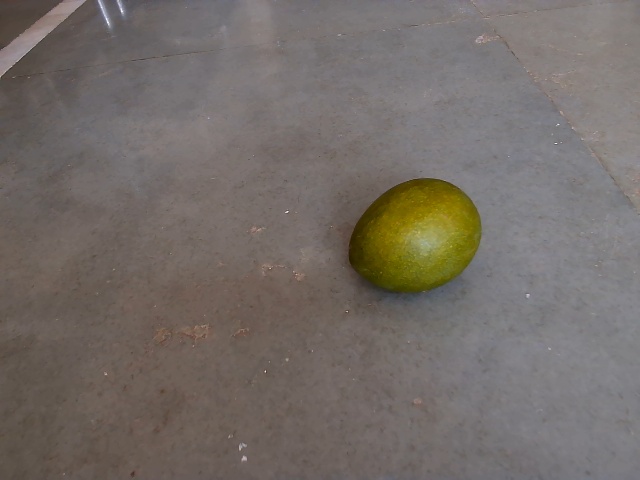
Label: Raw_Mango